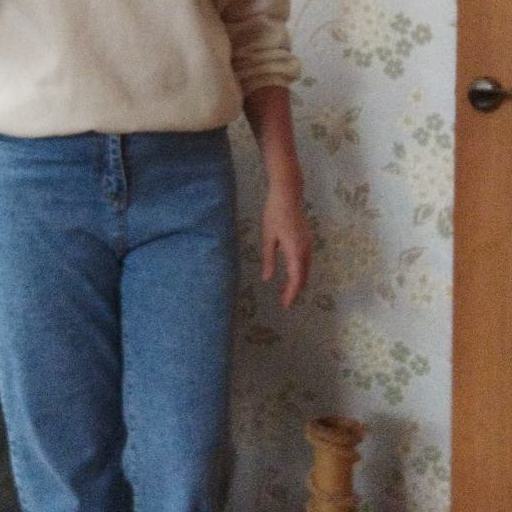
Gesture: no_gesture